John Vikström

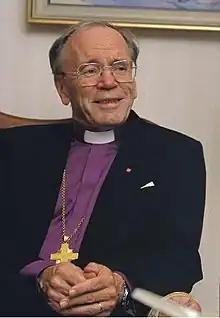

John Edvin Vikström (born 1 October 1931) is a Finnish priest. He served as the Archbishop of Turku and Finland from 1982 to 1998.